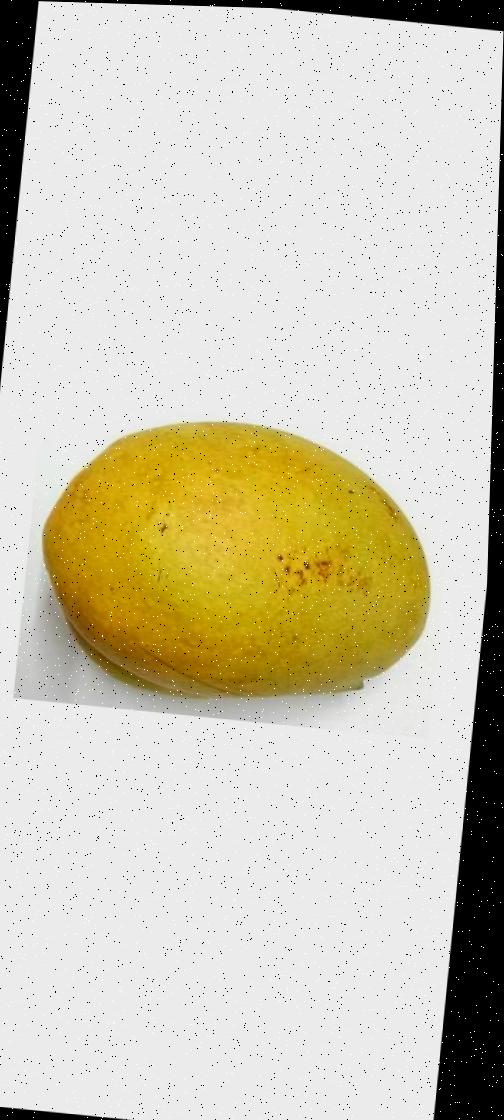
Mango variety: Bari-11